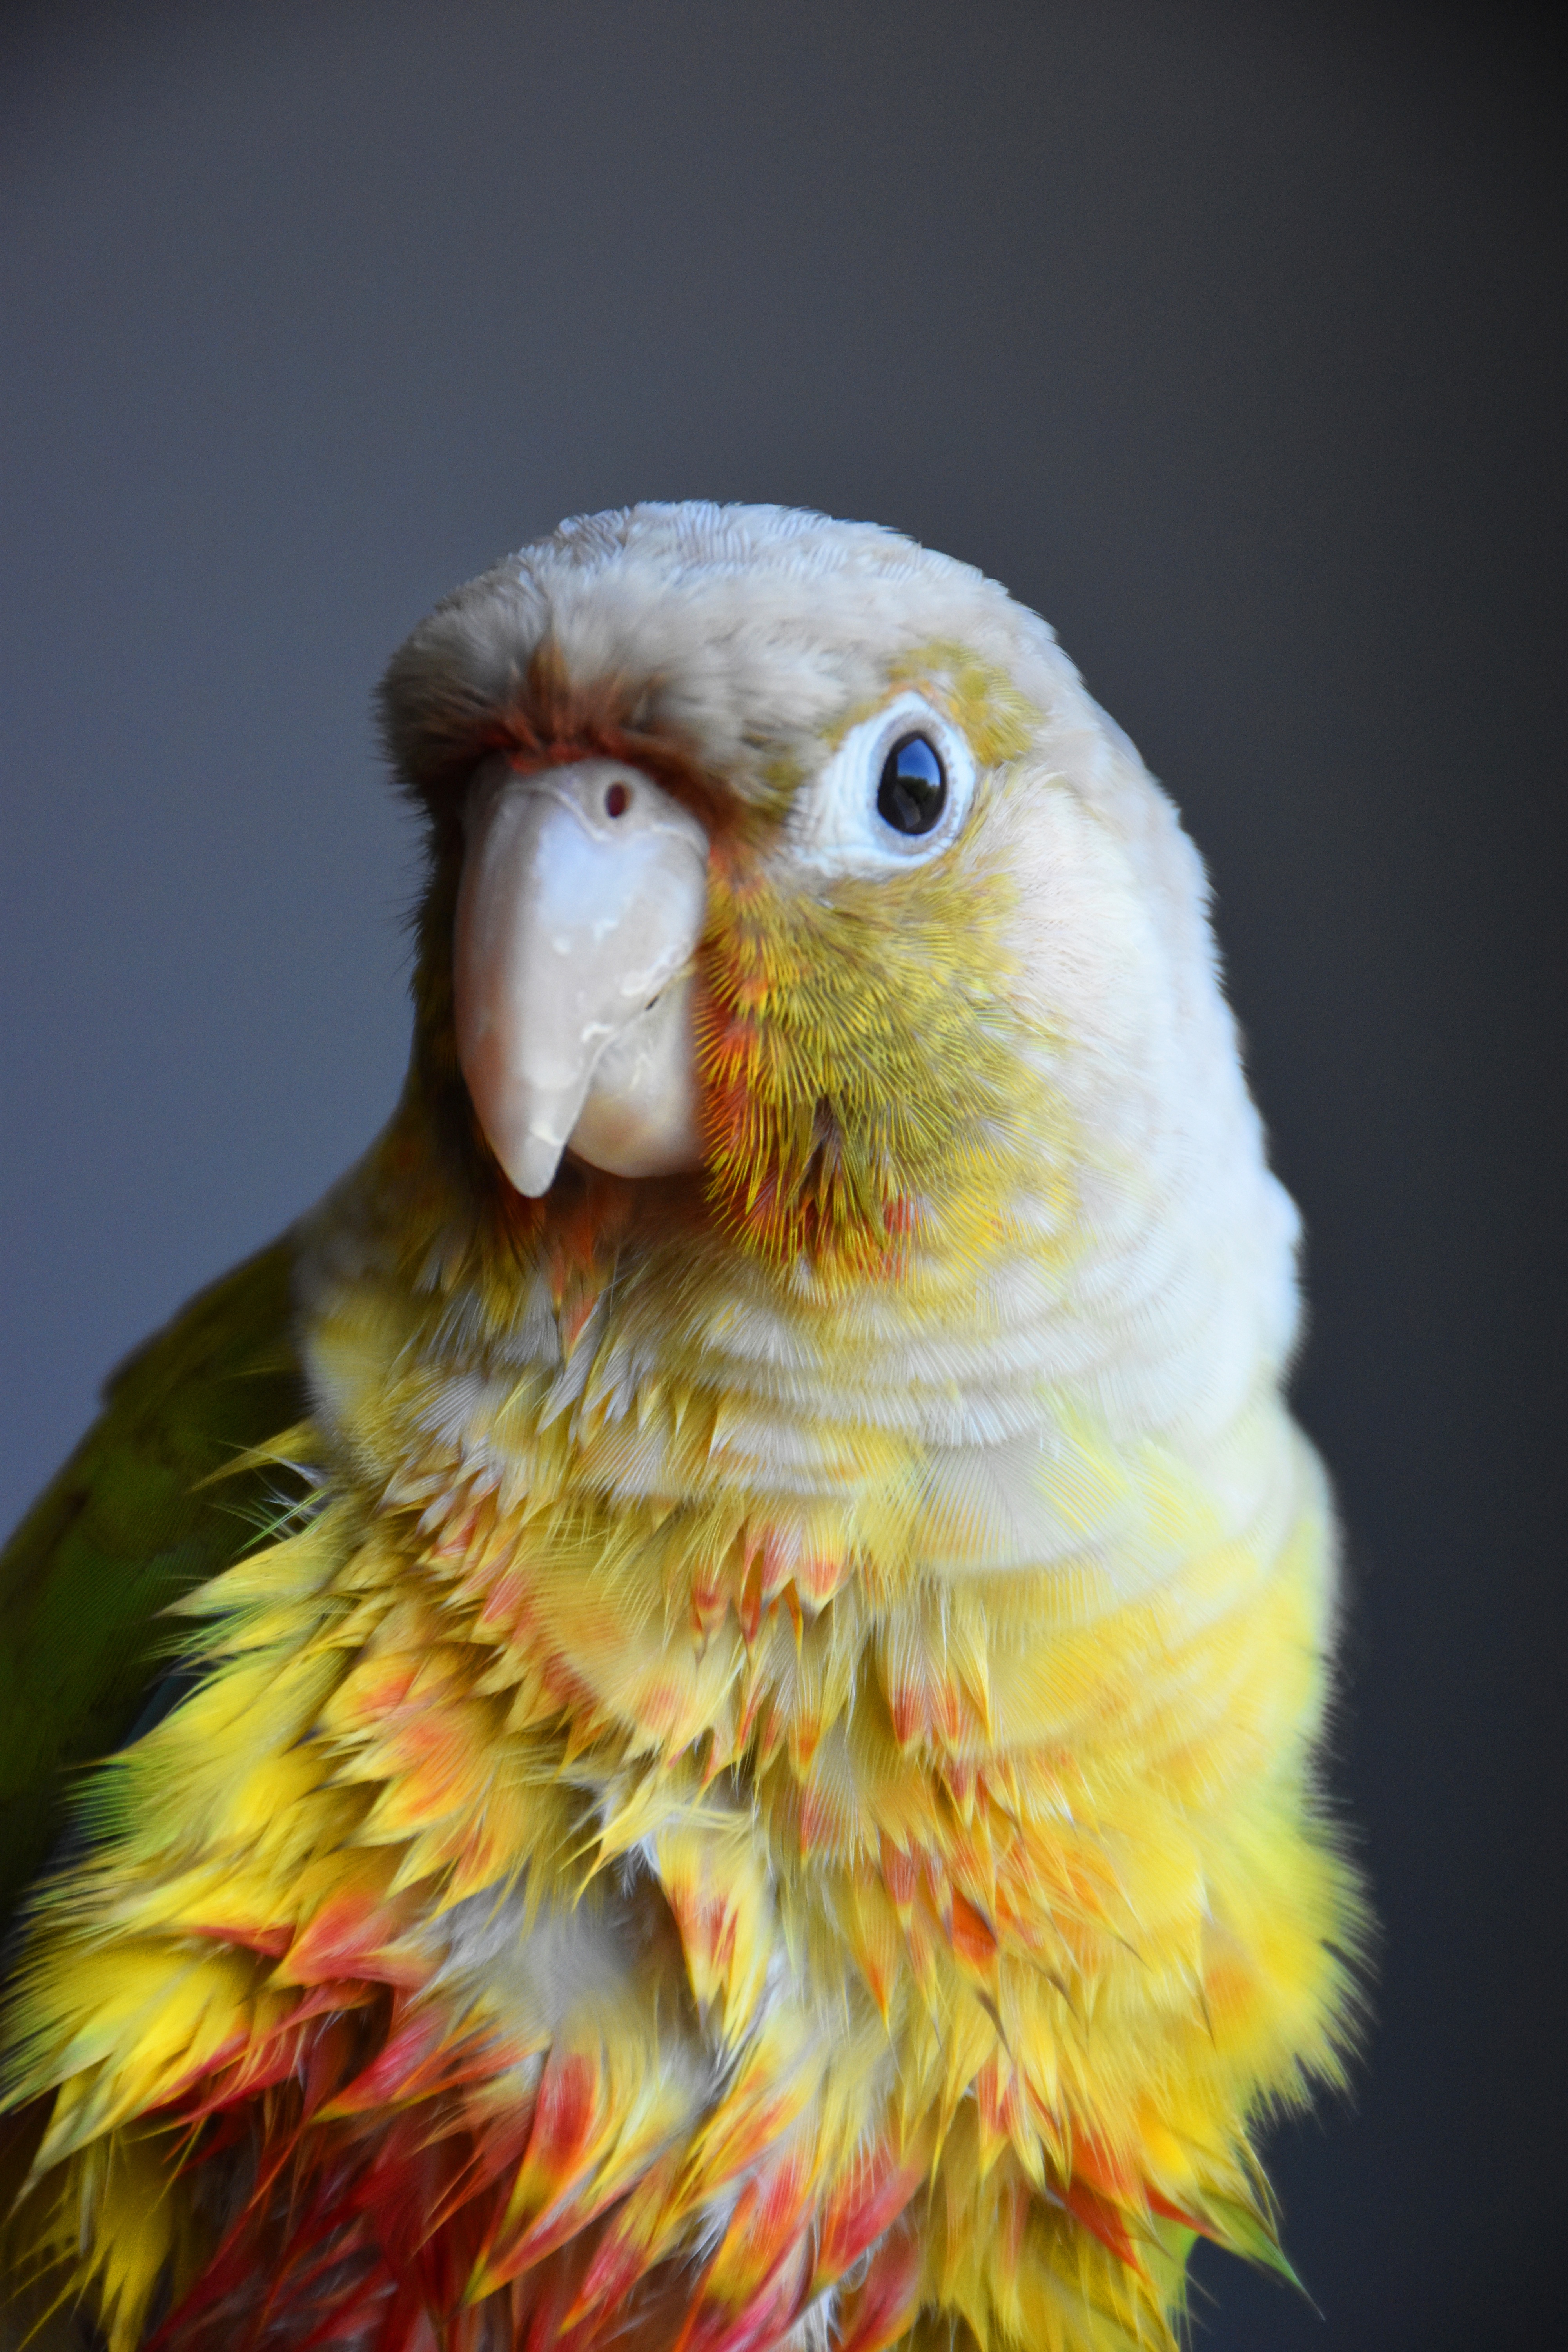
bird, wing, pen, animal, beak, color, yellow, fauna, lorikeet, macaw, close up, vertebrate, parrot, parakeet, common pet parakeet